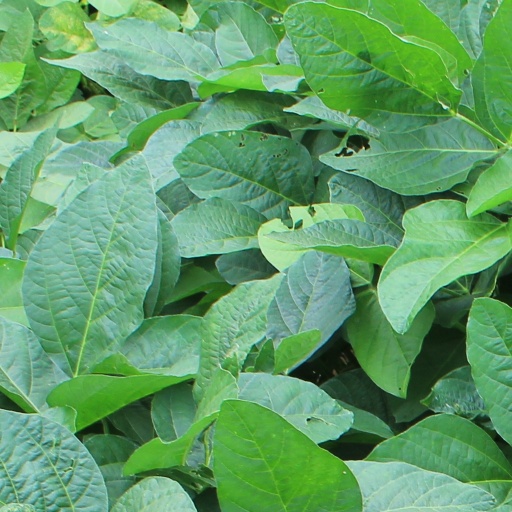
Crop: soybean